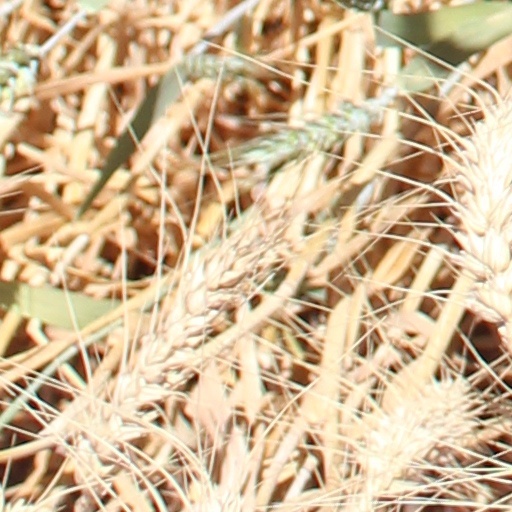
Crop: wheat